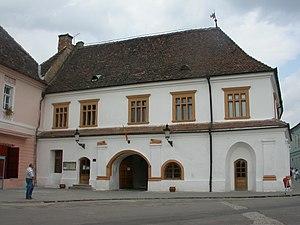
Le Forum démocratique des Allemands de Roumanie est un parti politique roumain représentant la minorité allemande de Roumanie.